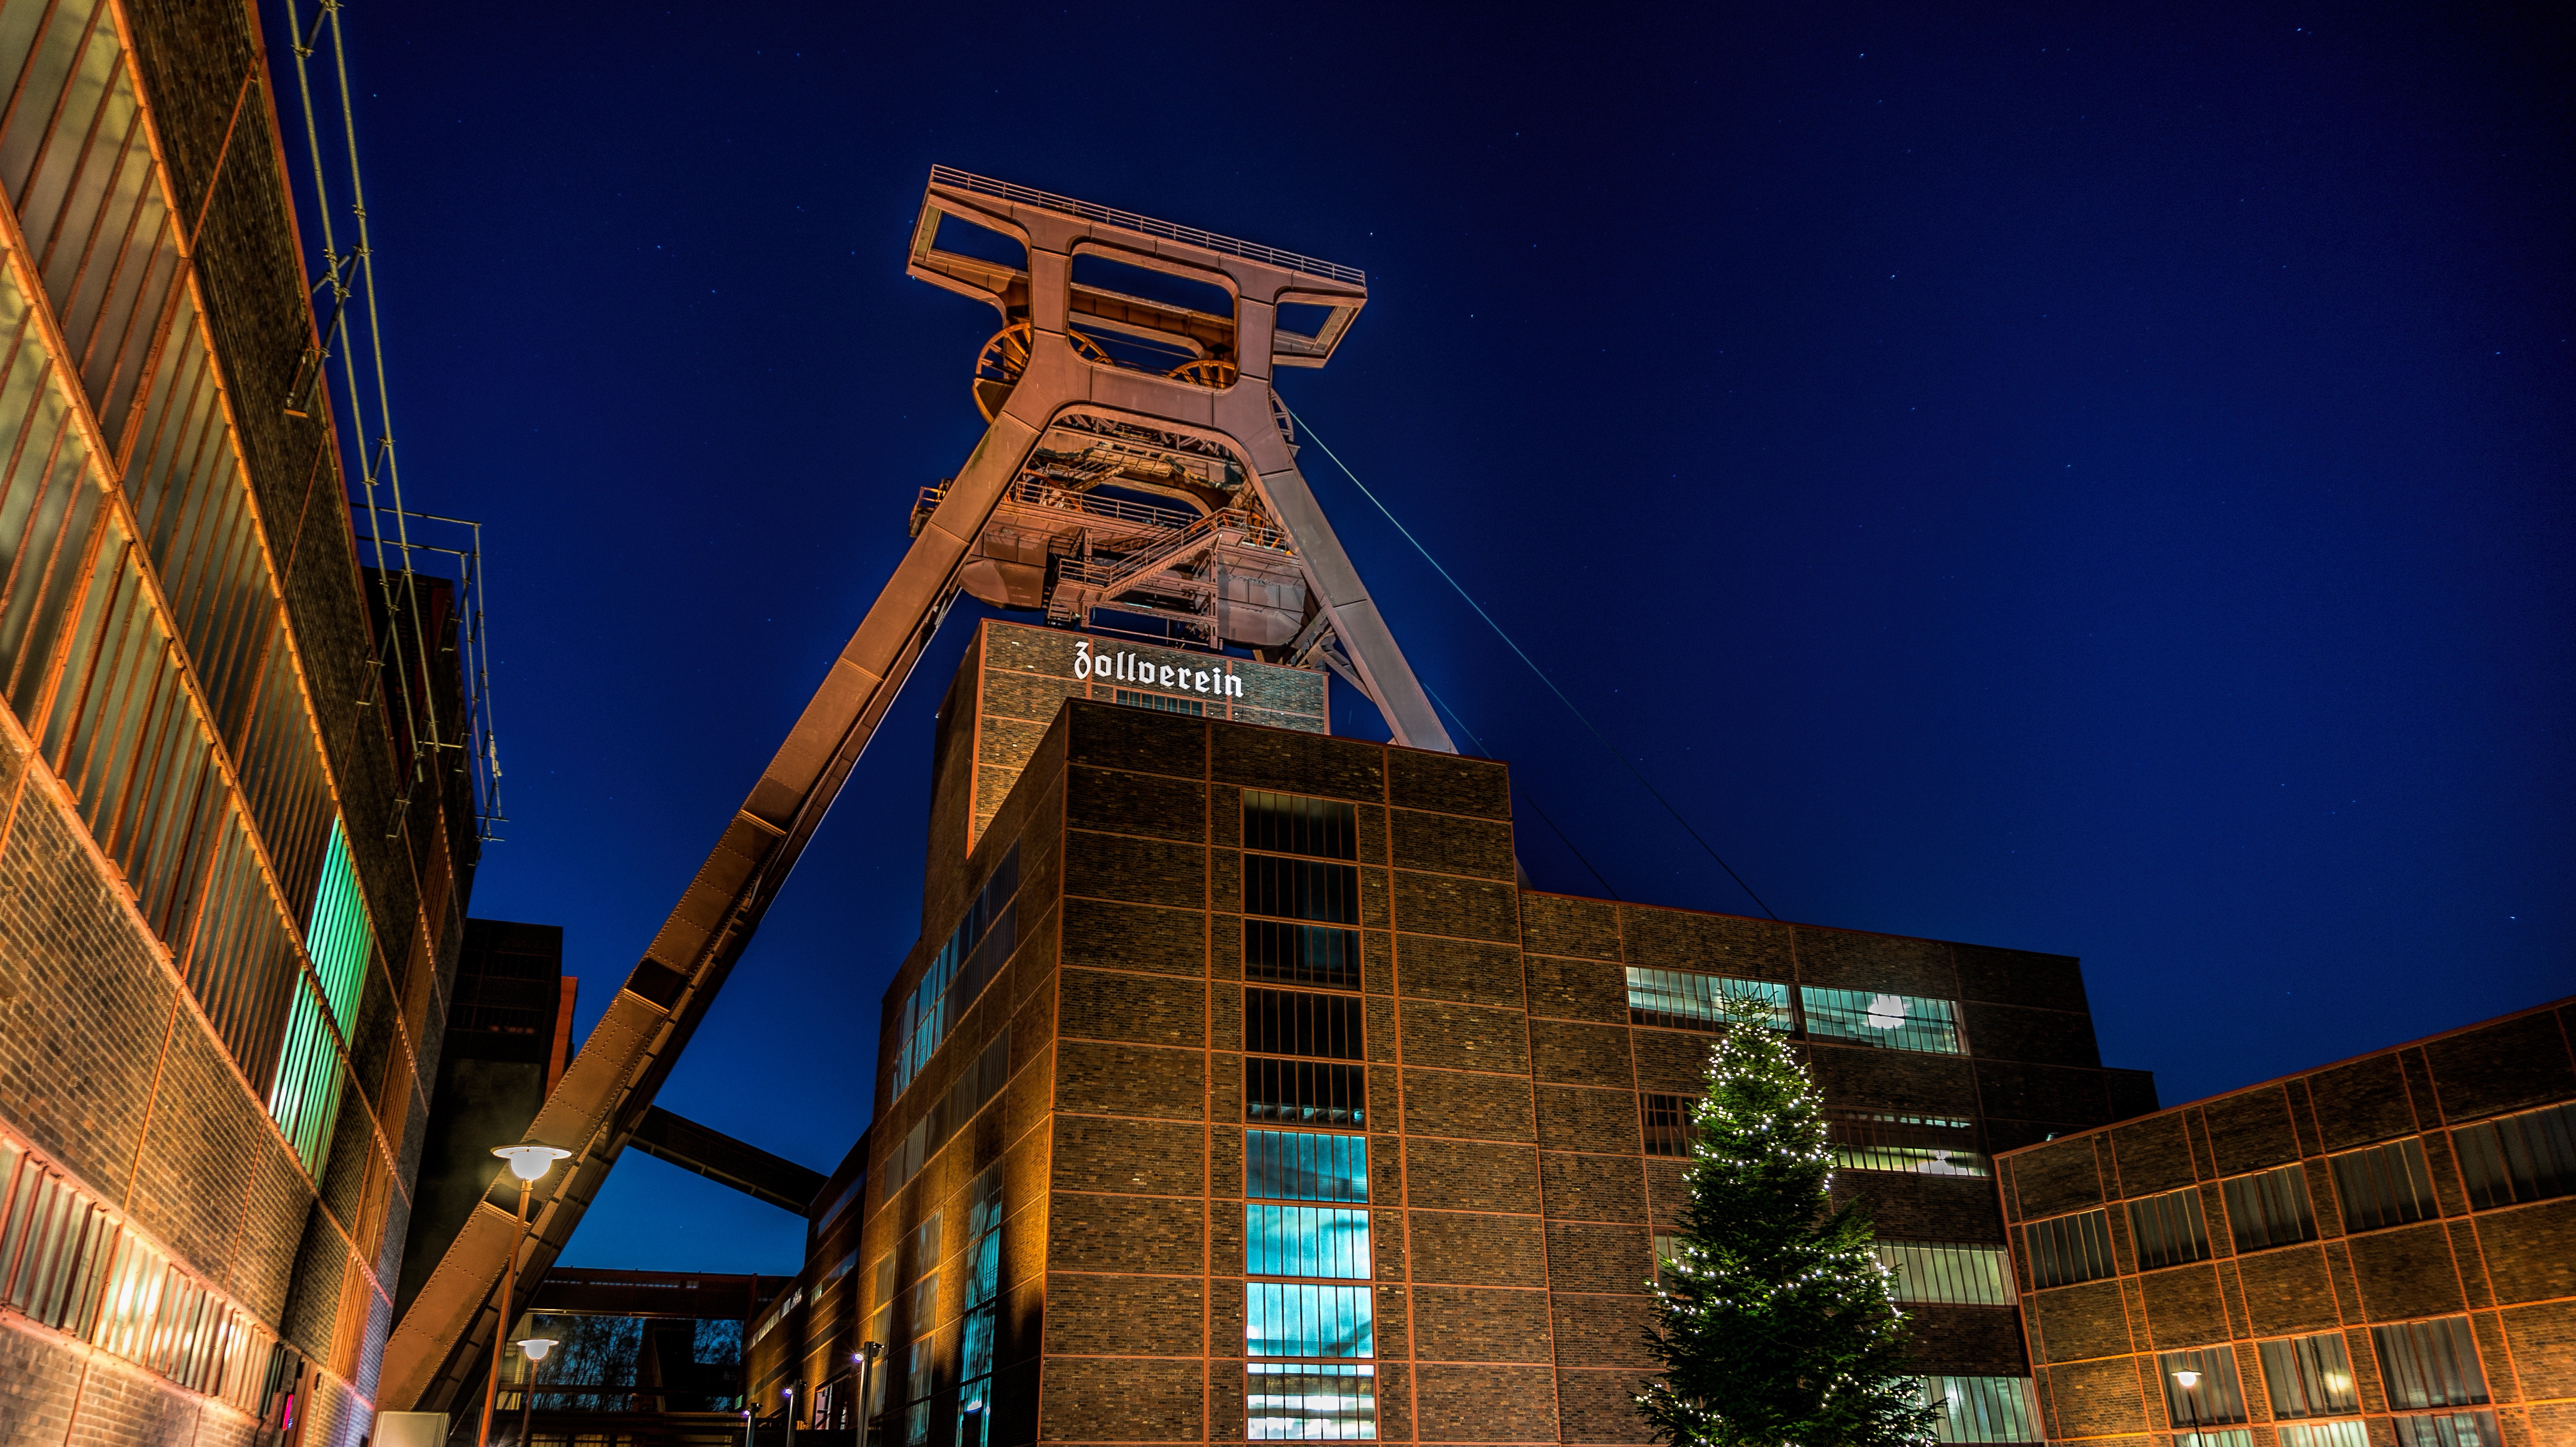
architecture, skyline, night, city, skyscraper, cityscape, downtown, evening, reflection, tower, landmark, eat, tower block, world heritage, mine, metropolis, industrial heritage, headframe, zeche zollverein, urban area, human settlement, metropolitan area